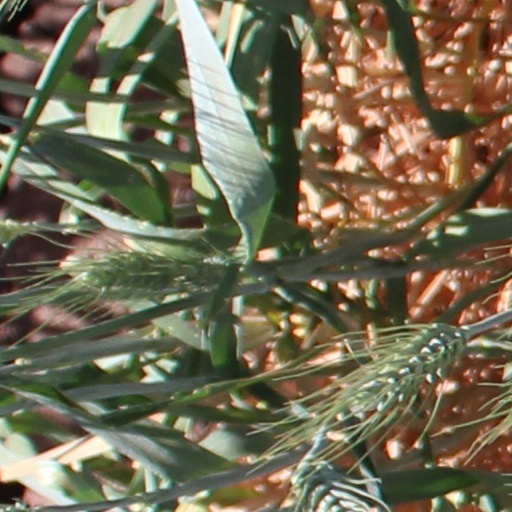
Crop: wheat